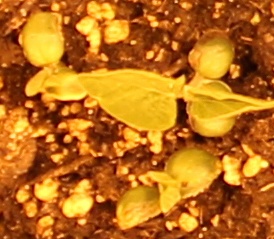
Label: Soybean